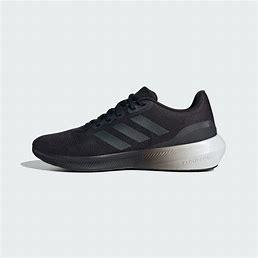
Brand: Adidas
Model: Runfalcon